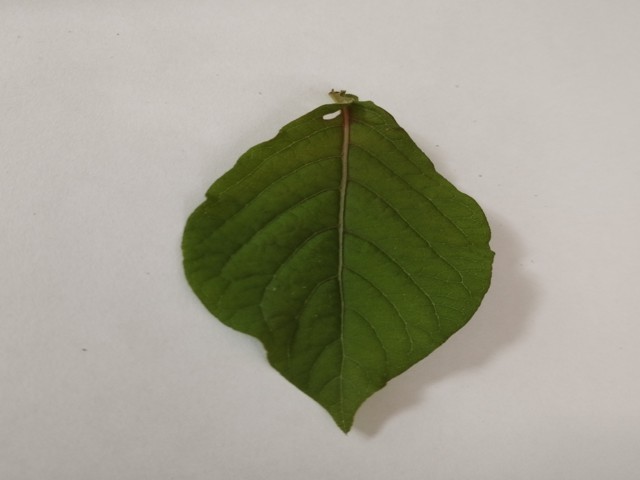
Plant: apang